Pointe shoe

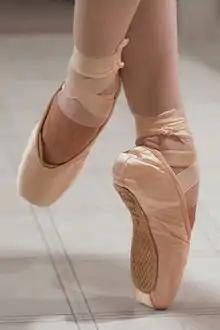
Modern pointe shoes. The edge of the toe pad, which is inserted between the foot and toe box for cushioning, can be seen on the dancer's right foot.

A pointe shoe, also referred to as a "ballet shoe", is a type of shoe worn by ballet dancers when performing pointe work. Pointe shoes were conceived in response to the desire for dancers to appear weightless and sylph-like and have evolved to enable dancers to dance "en pointe" (on the tips of their toes) for extended periods of time. They are manufactured in a variety of colors, most commonly in shades of light pink.